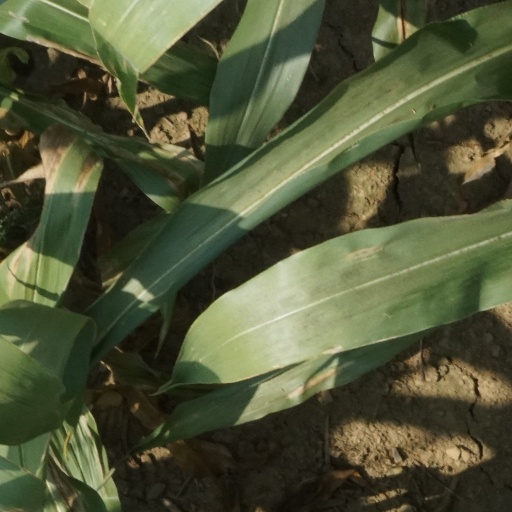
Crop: maize; corn